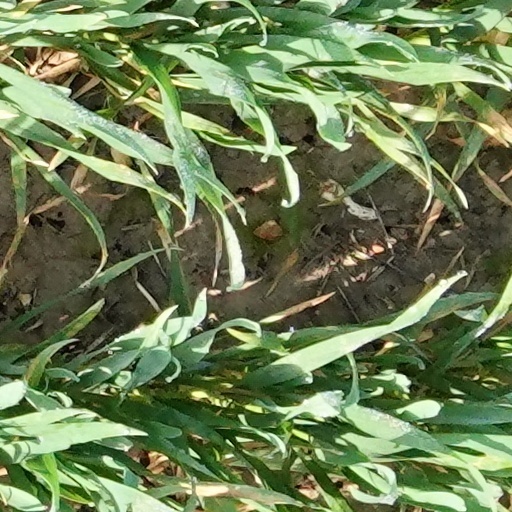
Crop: wheat